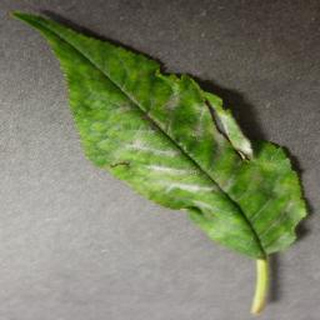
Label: cherry_powdery_mildew